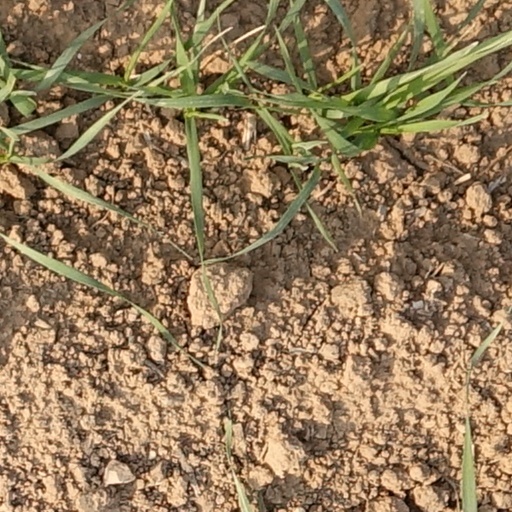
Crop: wheat